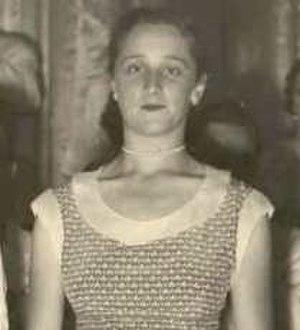
Françoise Guittet en 1952
Françoise Guittet, née Gouny le 12 avril 1925 à Paris et morte le 24 août 2009 à Forcalquier, était une escrimeuse française maniant le fleuret.